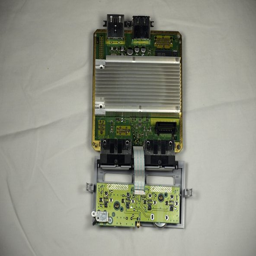
gently lift the motherboard from base .